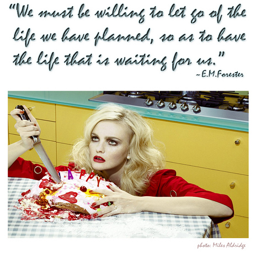
A woman with a crazed expression is stabbing a birthday cake with a knife.
A woman stabbing a birthday cake on a table.
A cartoon picture is of a woman and a knife.
A woman with a knife at a table.
a person near a table with a cake and a knife